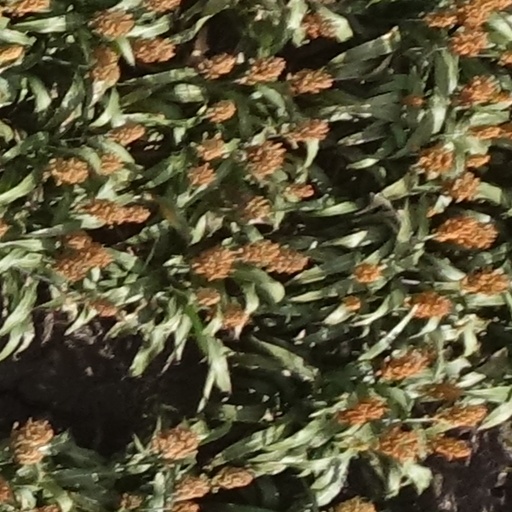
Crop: sorghum